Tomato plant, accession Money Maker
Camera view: vertical (180 deg); turntable rotation: 90 degrees
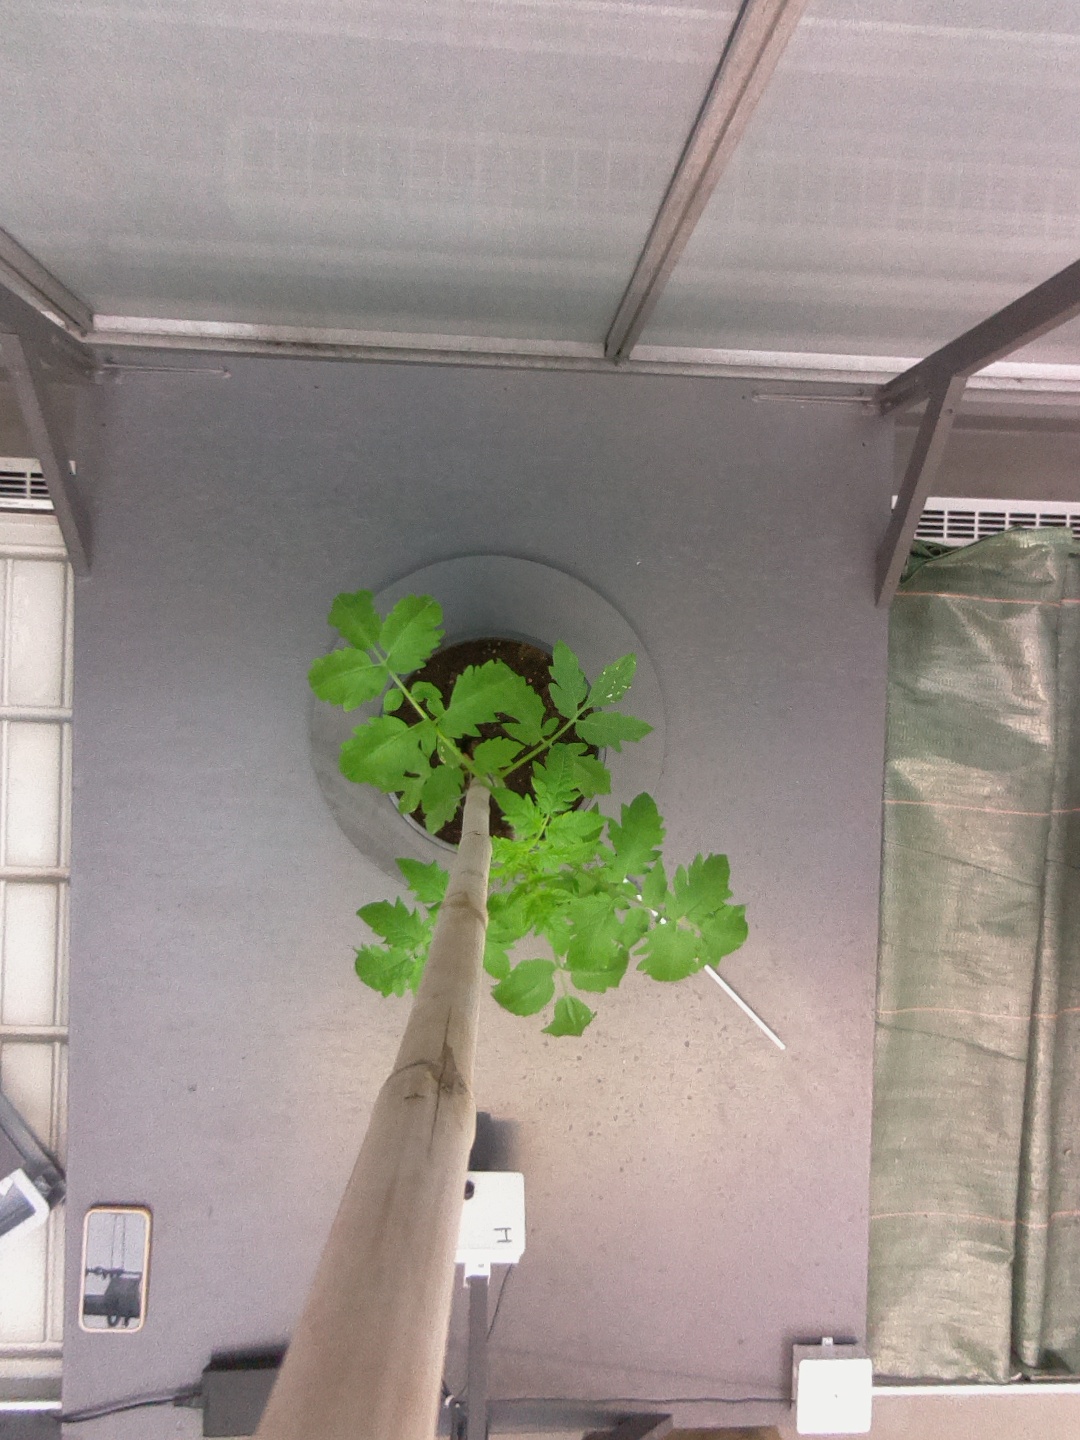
BBCH growth stage 13: 6 of true leaves visible